Busways Travel Services

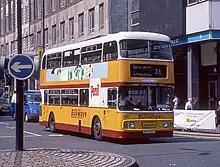
Newcastle Busways Alexander bodied Leyland Atlantean with Stagecoach ownership logo straplines in 1996

The name "Economic" had been used by the associated businesses of GR Anderson and EW Wilson of Whitburn for their services between Sunderland and South Shields. These had been acquired by Tyne & Wear PTE on 1 January 1975. Prior to deregulation, TWPTE had painted a Leyland Atlantean double-decker bus in the old Economic colours of maroon and off-white with black lining to mark the 60th anniversary of the business, and as deregulation approached, two brand-new Leyland Olympian double-deckers were delivered to the PTE in those colours, bearing gold "ECONOMIC" fleetnames. At deregulation, Economic was revived as the low-cost competitive operation of South Shields Busways, with Sunderland to South Shields services 505 and 506 becoming Economic routes E1 and E2.